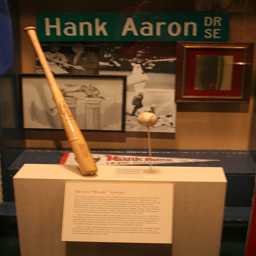
A baseball bat sitting on top of a table featuring Hank Aaron items.
A display honoring one of baseballs most famous stars.
a hank aaron sign with a bat on display
hank aarons bat and ball from the baseball hall of fame
Famous ball and bat on display in a museum.